Alte Brücke (Frankfurt)

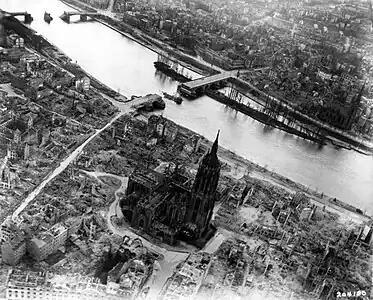
Aerial view of the Alte Brücke after its destruction by German soldiers in 1945

In 1909, the Highways Department of Frankfurt composed a memorandum, summarizing the fundamental points for a reconstruction of the bridge: Reconstruction in the same place, without removing the Main island, and constructed using red sandstone taken from the river.